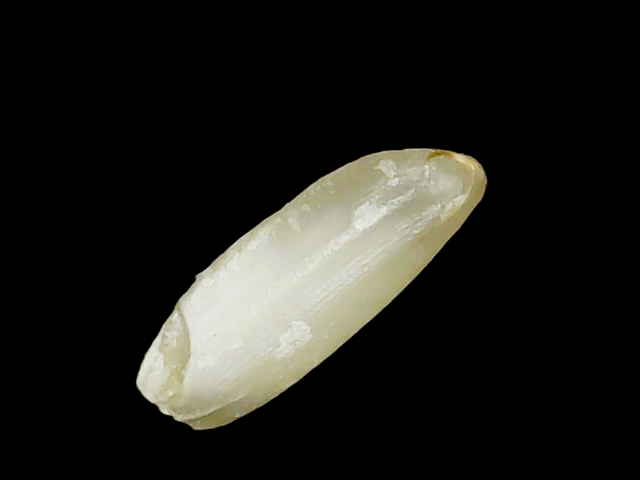
Rice variety: Binadhan12